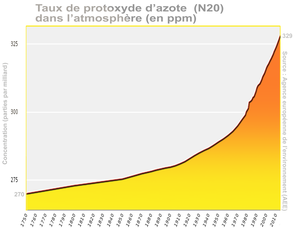
Evolution de la teneur en N20 (protoxyde d'azote) dans l'atmosphère sur 260 ans (rappel
Le protoxyde d'azote, également appelé oxyde nitreux, hémioxyde d'azote ou encore gaz hilarant, est un composé chimique de formule N₂O.